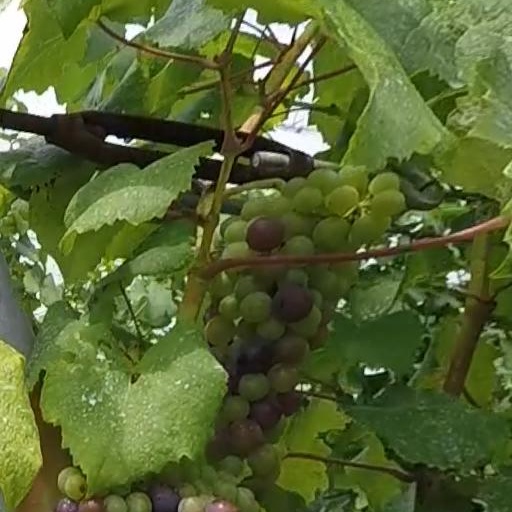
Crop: grape